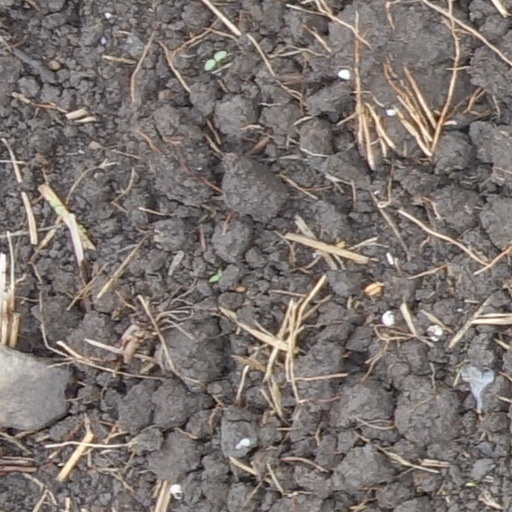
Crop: wheat